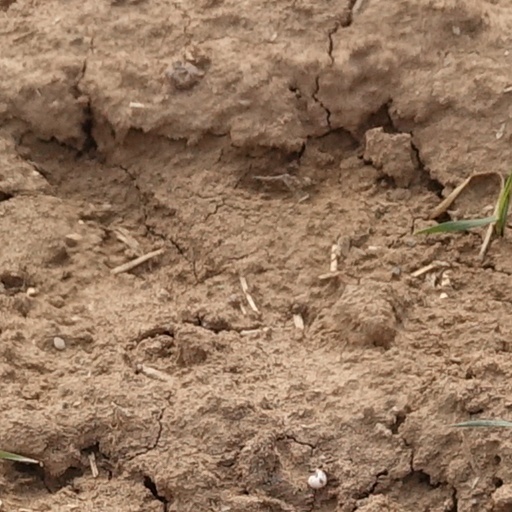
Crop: wheat